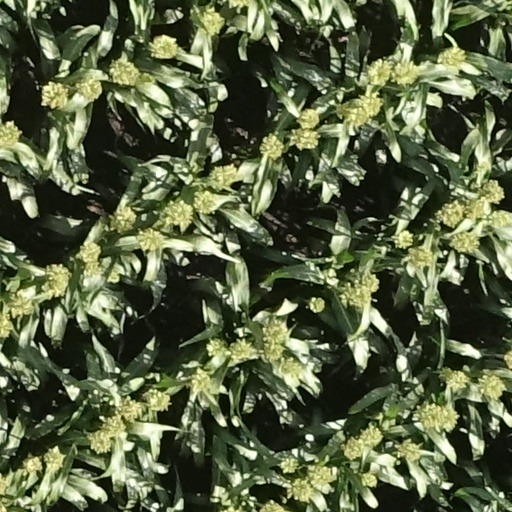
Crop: sorghum